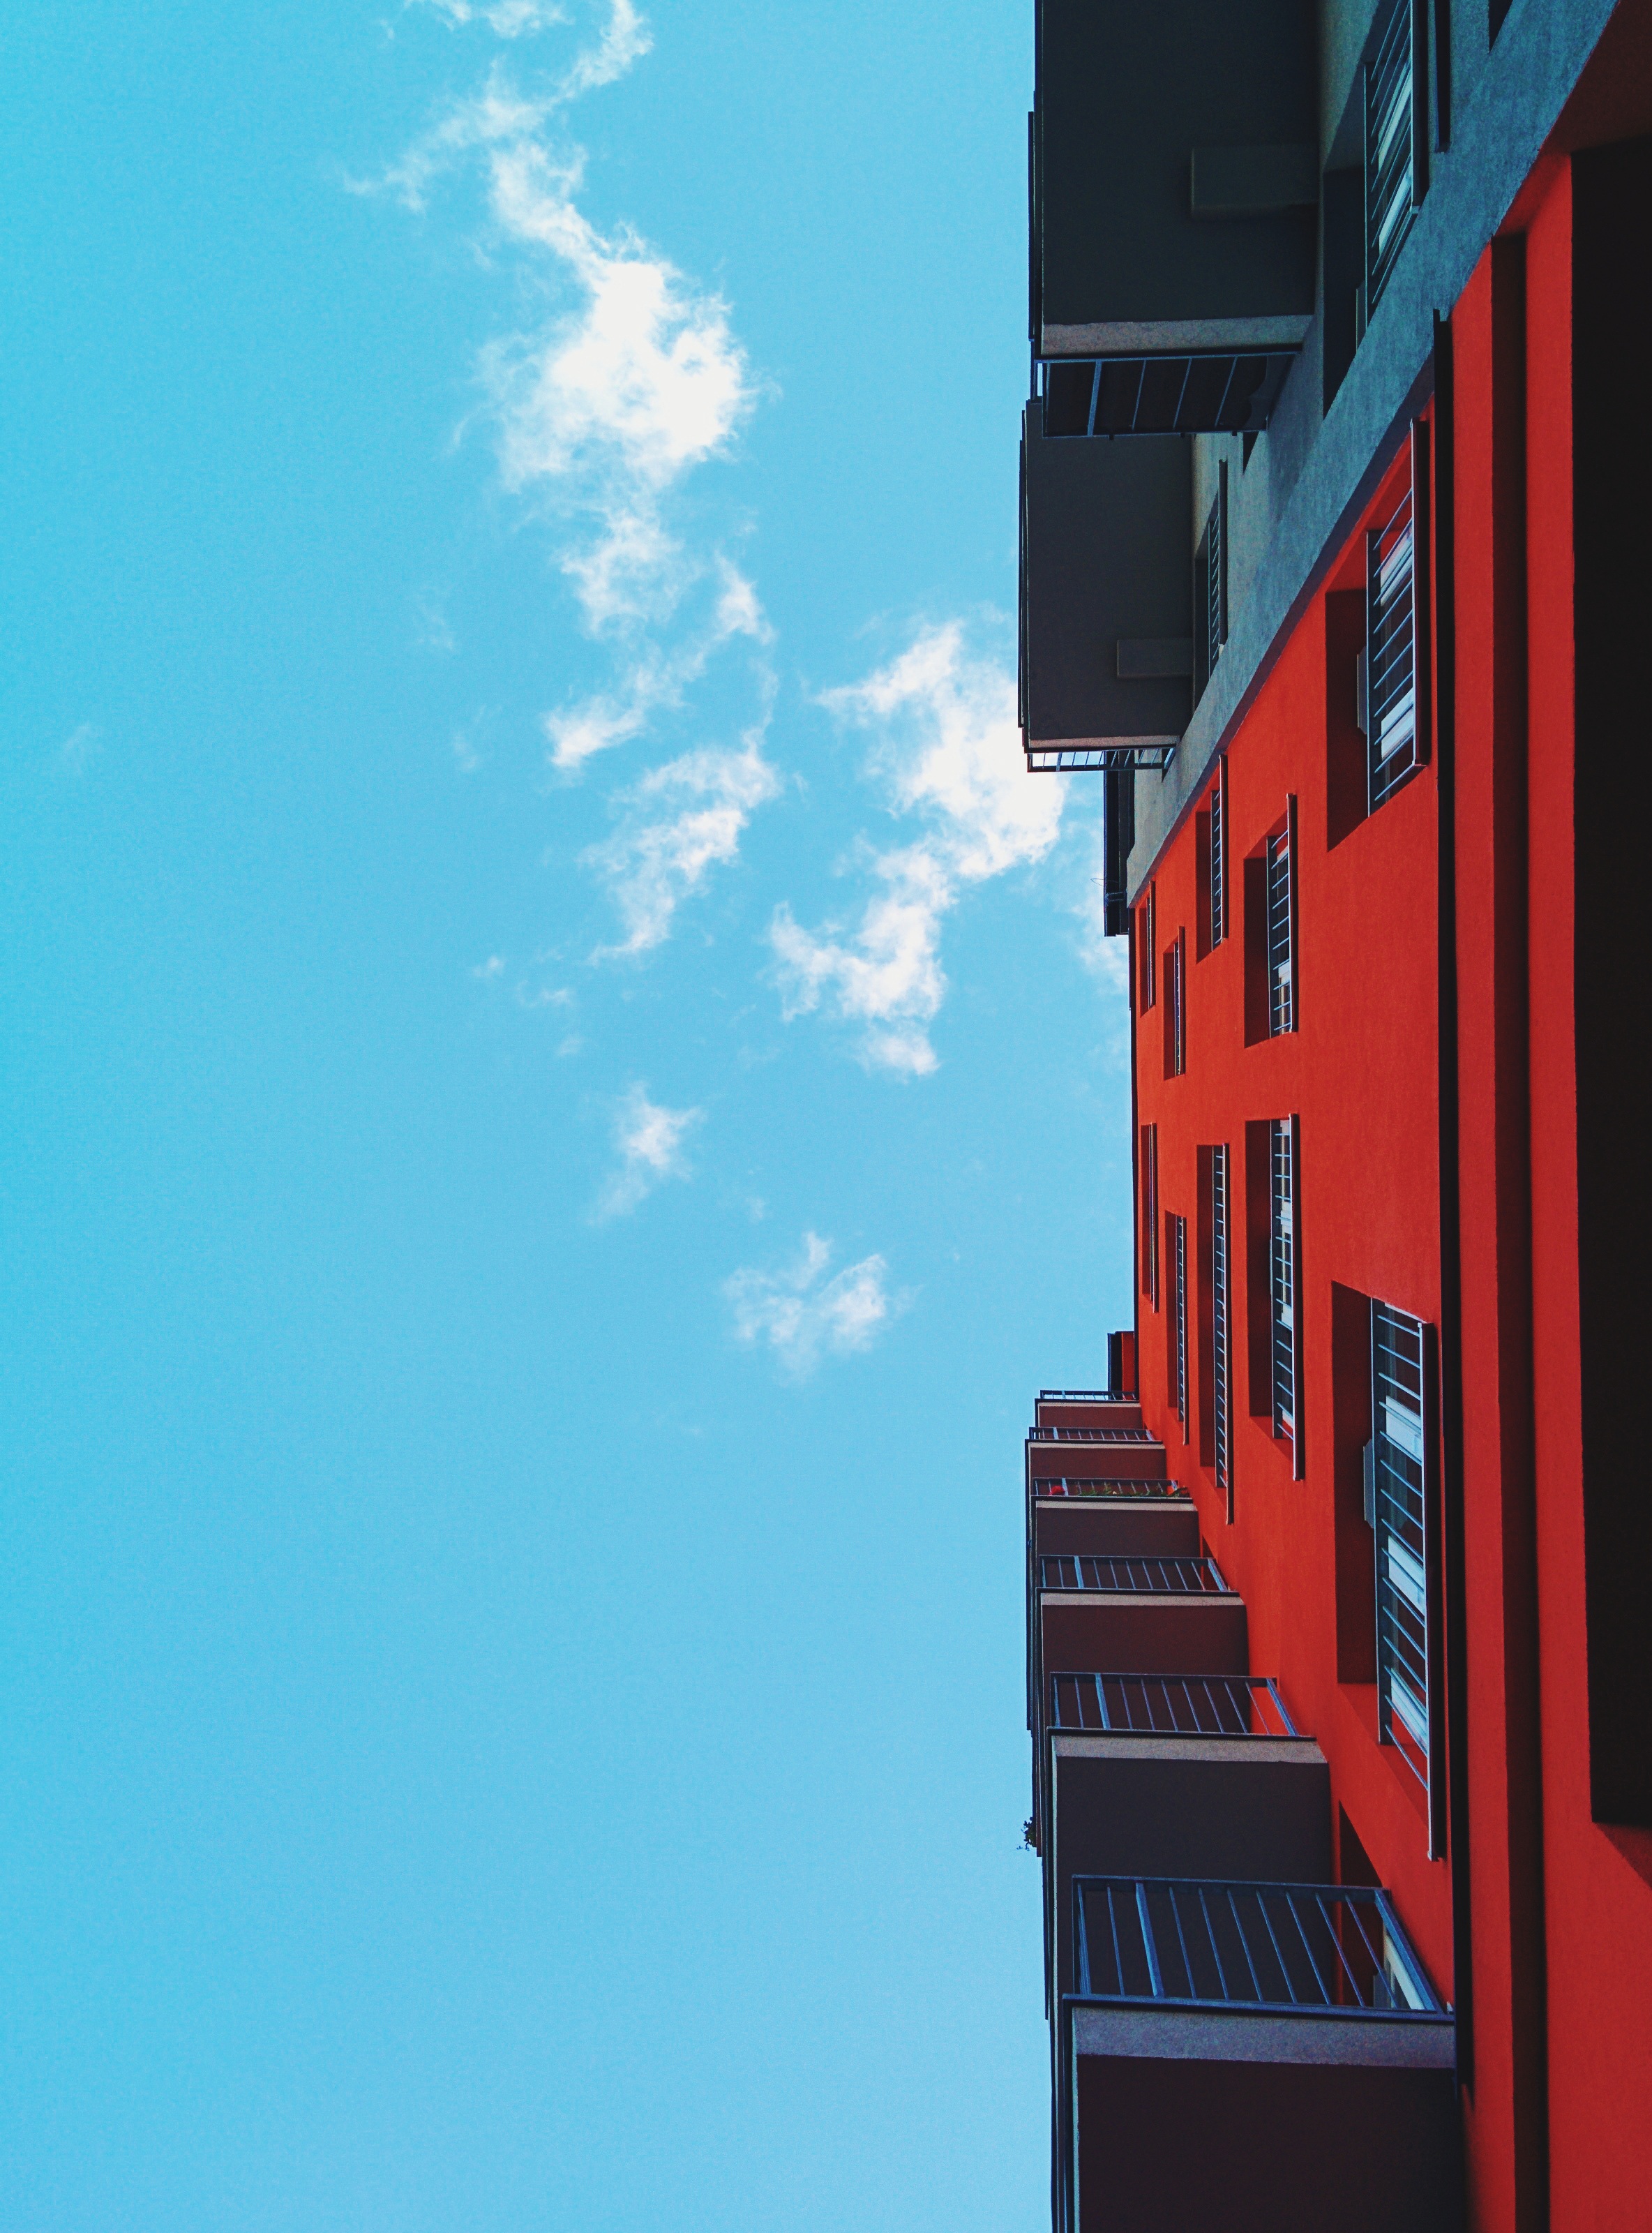
architecture, structure, sky, house, building, city, skyscraper, urban, architect, construction, red, tower, blue, exterior, industry, business, residential, lighting, apartment, modern, looking up, design, development, architectural